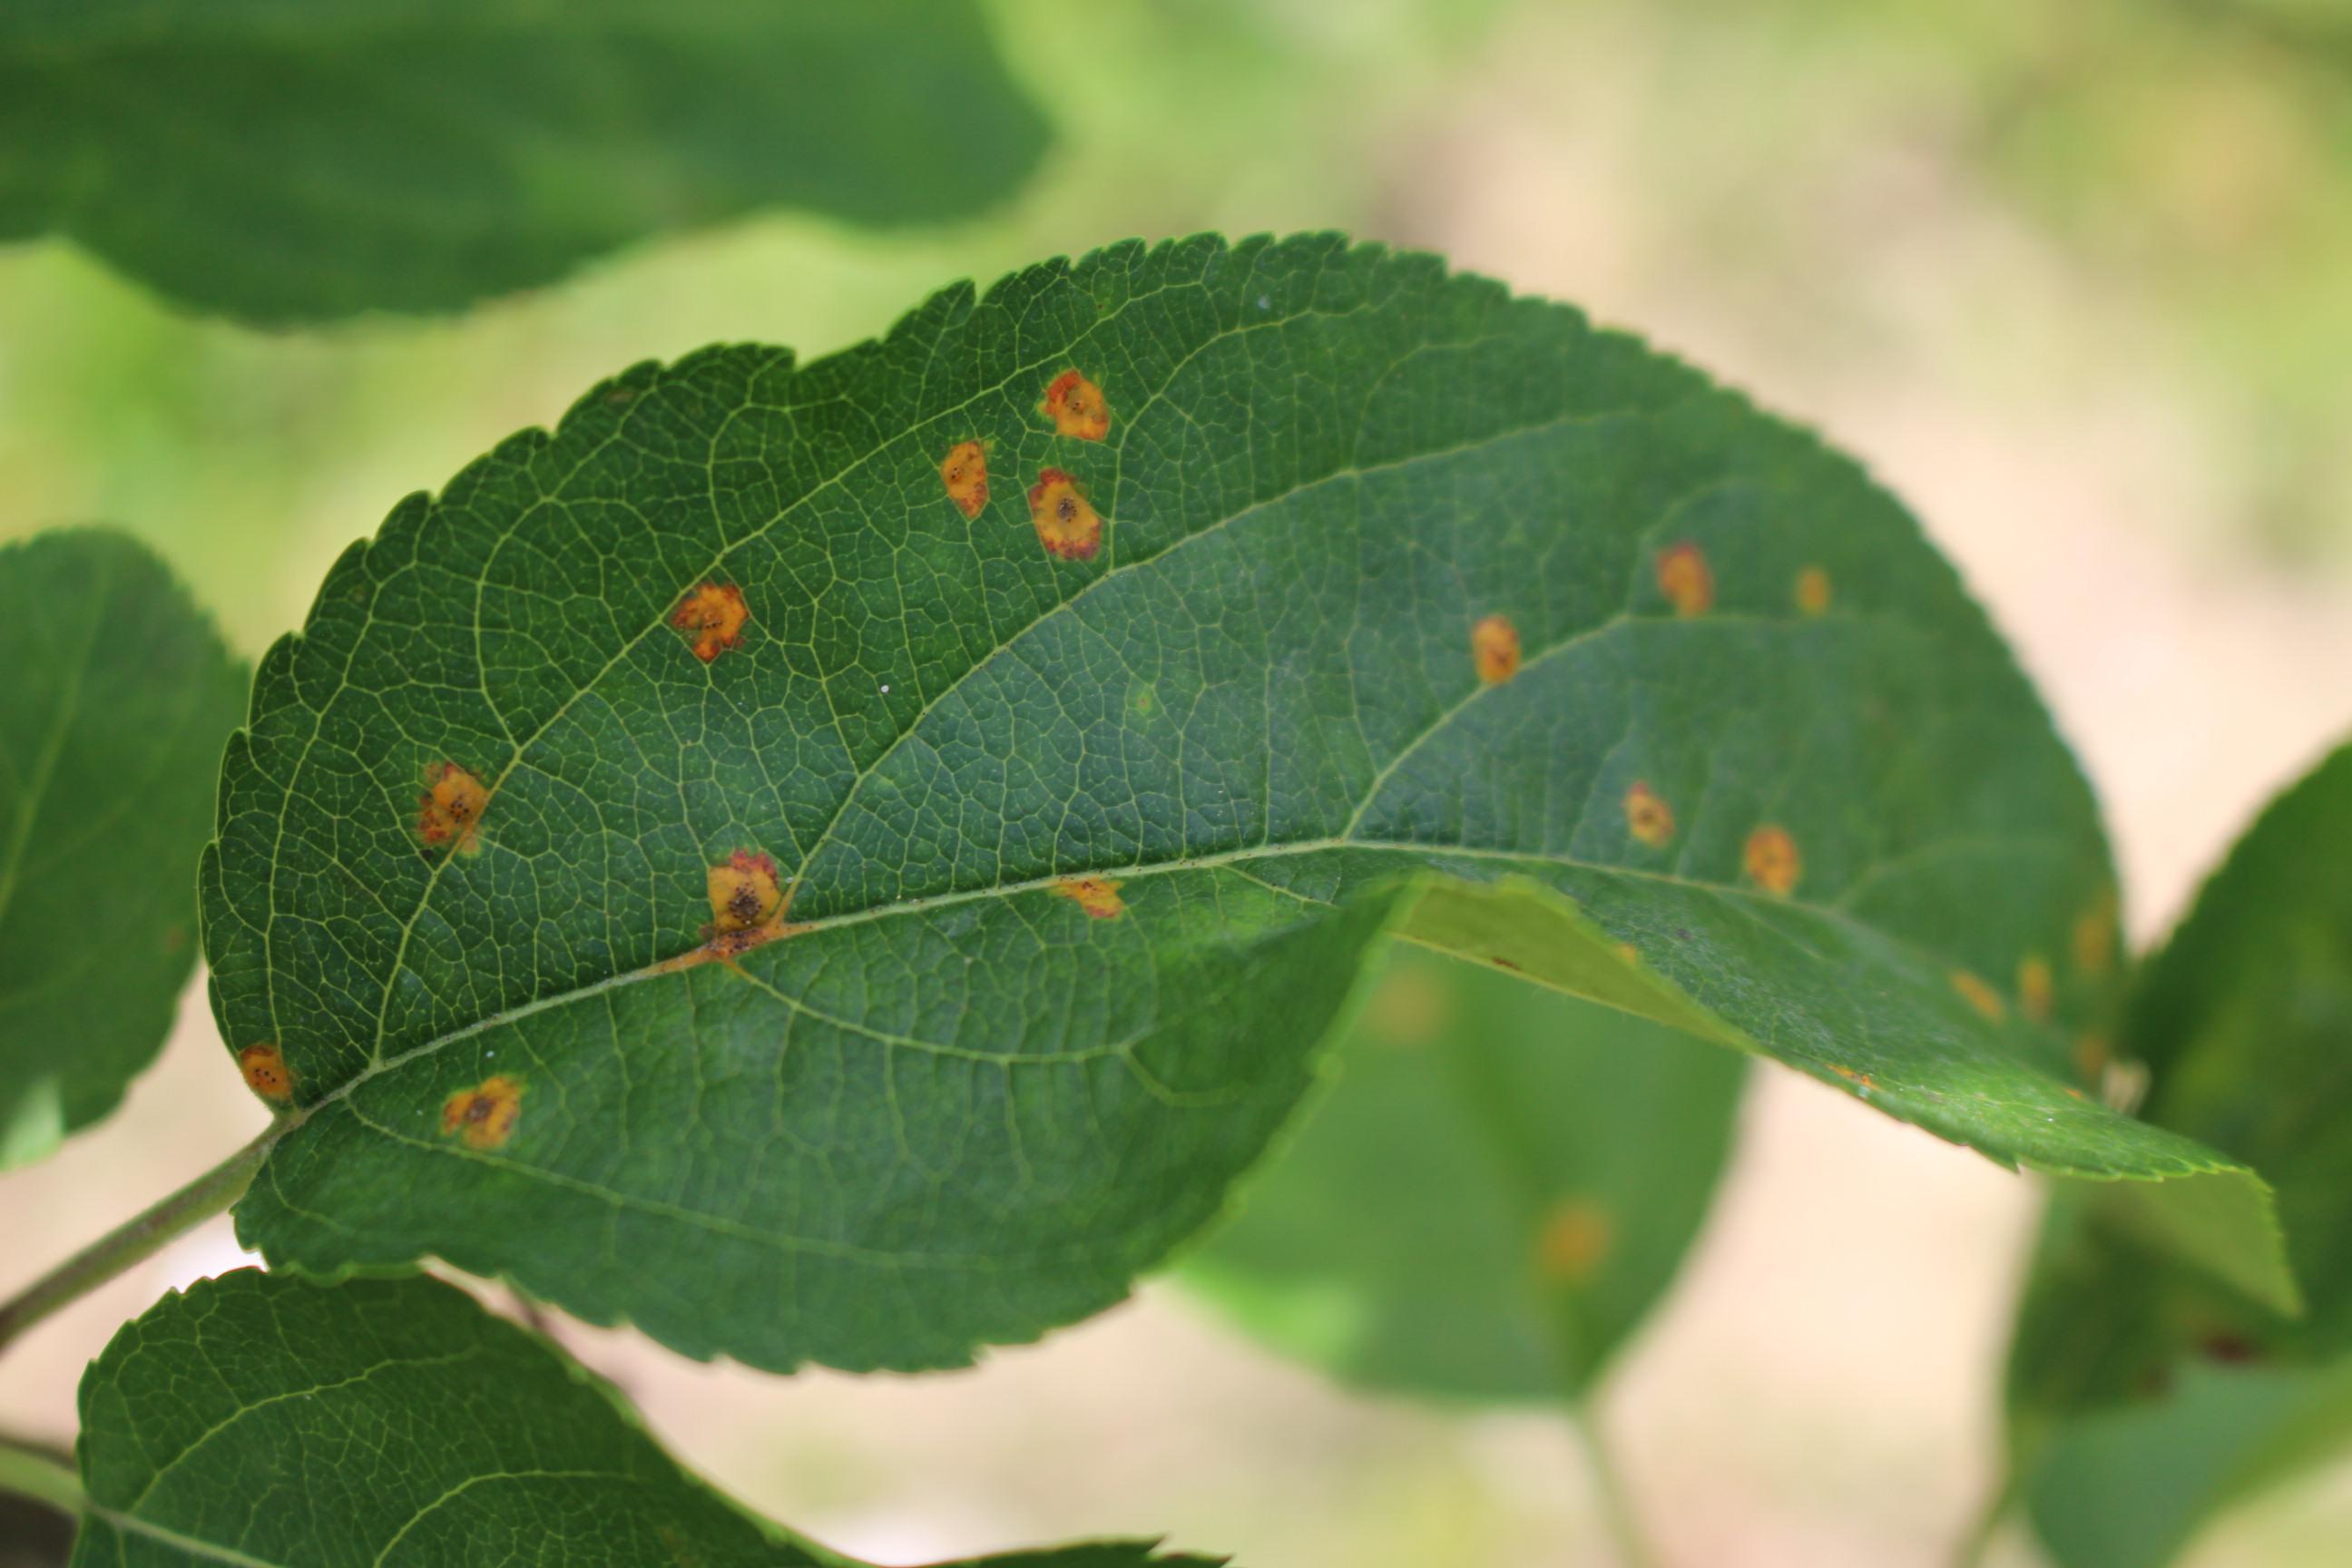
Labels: rust